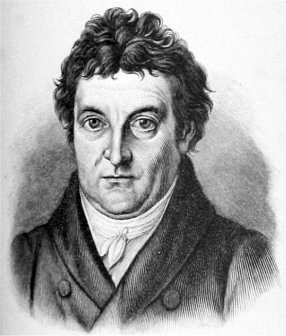
โยฮัน ก็อทลีพ ฟิชเทอ

| region = ปรัชญาตะวันตก
| era = ศตวรรษที่ 18
| image = Johann Gottlieb Fichte.jpg
| name = โยฮัน ก็อทลีพ ฟิชเทอ Johann Gottlieb Fichte
| birth_place = Rammenau|รัมเมอเนา, รัฐผู้คัดเลือกซัคเซิน จักรวรรดิโรมันอันศักดิ์สิทธิ์
| death_place = เบอร์ลิน, ราชอาณาจักรปรัสเซีย
| education = มหาวิทยาลัยเยนามหาวิทยาลัยไลพ์ซิช
| institutions = มหาวิทยาลัยเยนาUniversity of Erlangen-Nuremberg|มหาวิทยาลัยแอร์ลังเงินมหาวิทยาลัยฮุมบ็อลท์แห่งเบอร์ลิน|มหาวิทยาลัยเบอร์ลิน
| nationality = เยอรมัน
| main_interests = อัตพิชาน, จริยธรรม, ปรัชญาการเมือง
| influences = Immanuel Kant, Salomon Maimon,Fichte wrote that his admiration for Maimon's talent "knows no limit," and also that "Maimon has completely overturned the entire Kantian philosophy as it has been understood by everyone until now." ("Gesamtausgabe" III/2: 275) Karl Leonhard Reinhold,Breazeale 2013, p. 23. Gottlob Ernst Schulze, Jean-Jacques Rousseau,Breazeale 2013, p. 2. Baruch Spinoza,Breazeale 2013, p. 308. Ernst PlatnerBreazeale 2013, p. 94.
| influenced = Immanuel Hermann Fichte (his son), G. W. F. Hegel, Dieter Henrich, C. I. Lewis, Johann Friedrich Herbart, Novalis, F. W. J. Schelling, August Ludwig Hülsen, Jules Lequier, Karl August von Eschenmayer,Maier, S. (2009). " "Der Einfluss der Fichteschen Philosophie in der Medizin bei Adolph Karl August Eschenmayer". Eberhard-Karls-Universität Tübingen: Medizinische Fakultät. Wilhelm von Humboldt,Breazeale and Rockmore 2010: David Kenosian, "Fichtean Elements in Wilhelm von Humboldt's Philosophy of Language", esp. p. 357. Friedrich Schleiermacher, Ludwig Tieck, Karl Wilhelm Ferdinand Solger
โยฮัน ก็อทลีพ ฟิชเทอ () เป็นนักปรัชญาชาวเยอรมันและต่อมากลายเป็นแกนนำหลักในการก่อตั้งขบวนการปรัชญาที่ชื่อว่าอุดมการณ์เยอรมัน (German idealism) ซึ่งเป็นแนวความคิดที่พัฒนาต่อยอดมาจากทฤษฎีและงานเขียนเชิงจริยธรรมของอิมมานูเอล คานต์ นักปรัชญาและนักวิชาการพึ่งจะเริ่มยอมรับนับถือฟิชเทอเป็นนักปรัชญาคนสำคัญเมื่อไม่นานมานี้จากการใช้เชาวน์ปัญญาตนขยายอัตพิชาน (self-consciousness) หรือการตระหนักตน (self-awareness) ฟิชเทอยังทำงานเขียนเกี่ยวกับปรัชญาการเมือง และยังได้รับการยกย่องเป็นหนึ่งในบิดาของลัทธิชาตินิยมเยอรมัน
==อ้างอิง==
หมวดหมู่:นักปรัชญาชาวเยอรมัน
หมวดหมู่:นักปรัชญาการเมือง
หมวดหมู่:ศิษย์เก่าจากมหาวิทยาลัยเยนา
หมวดหมู่:ศิษย์เก่าจากมหาวิทยาลัยไลพ์ซิช
หมวดหมู่:บุคคลจากมหาวิทยาลัยเยนา
หมวดหมู่:บุคคลจากมหาวิทยาลัยแอร์ลังเงิน-เนือร์นแบร์ค
หมวดหมู่:บุคคลจากมหาวิทยาลัยฮุมบ็อลท์แห่งเบอร์ลิน